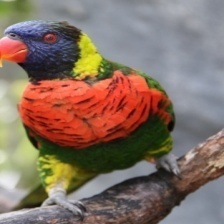
Species: RAINBOW LORIKEET
Scientific name: TRICHOGLOSSUS MOLUCCANUS
ImageNet parent category: lorikeet